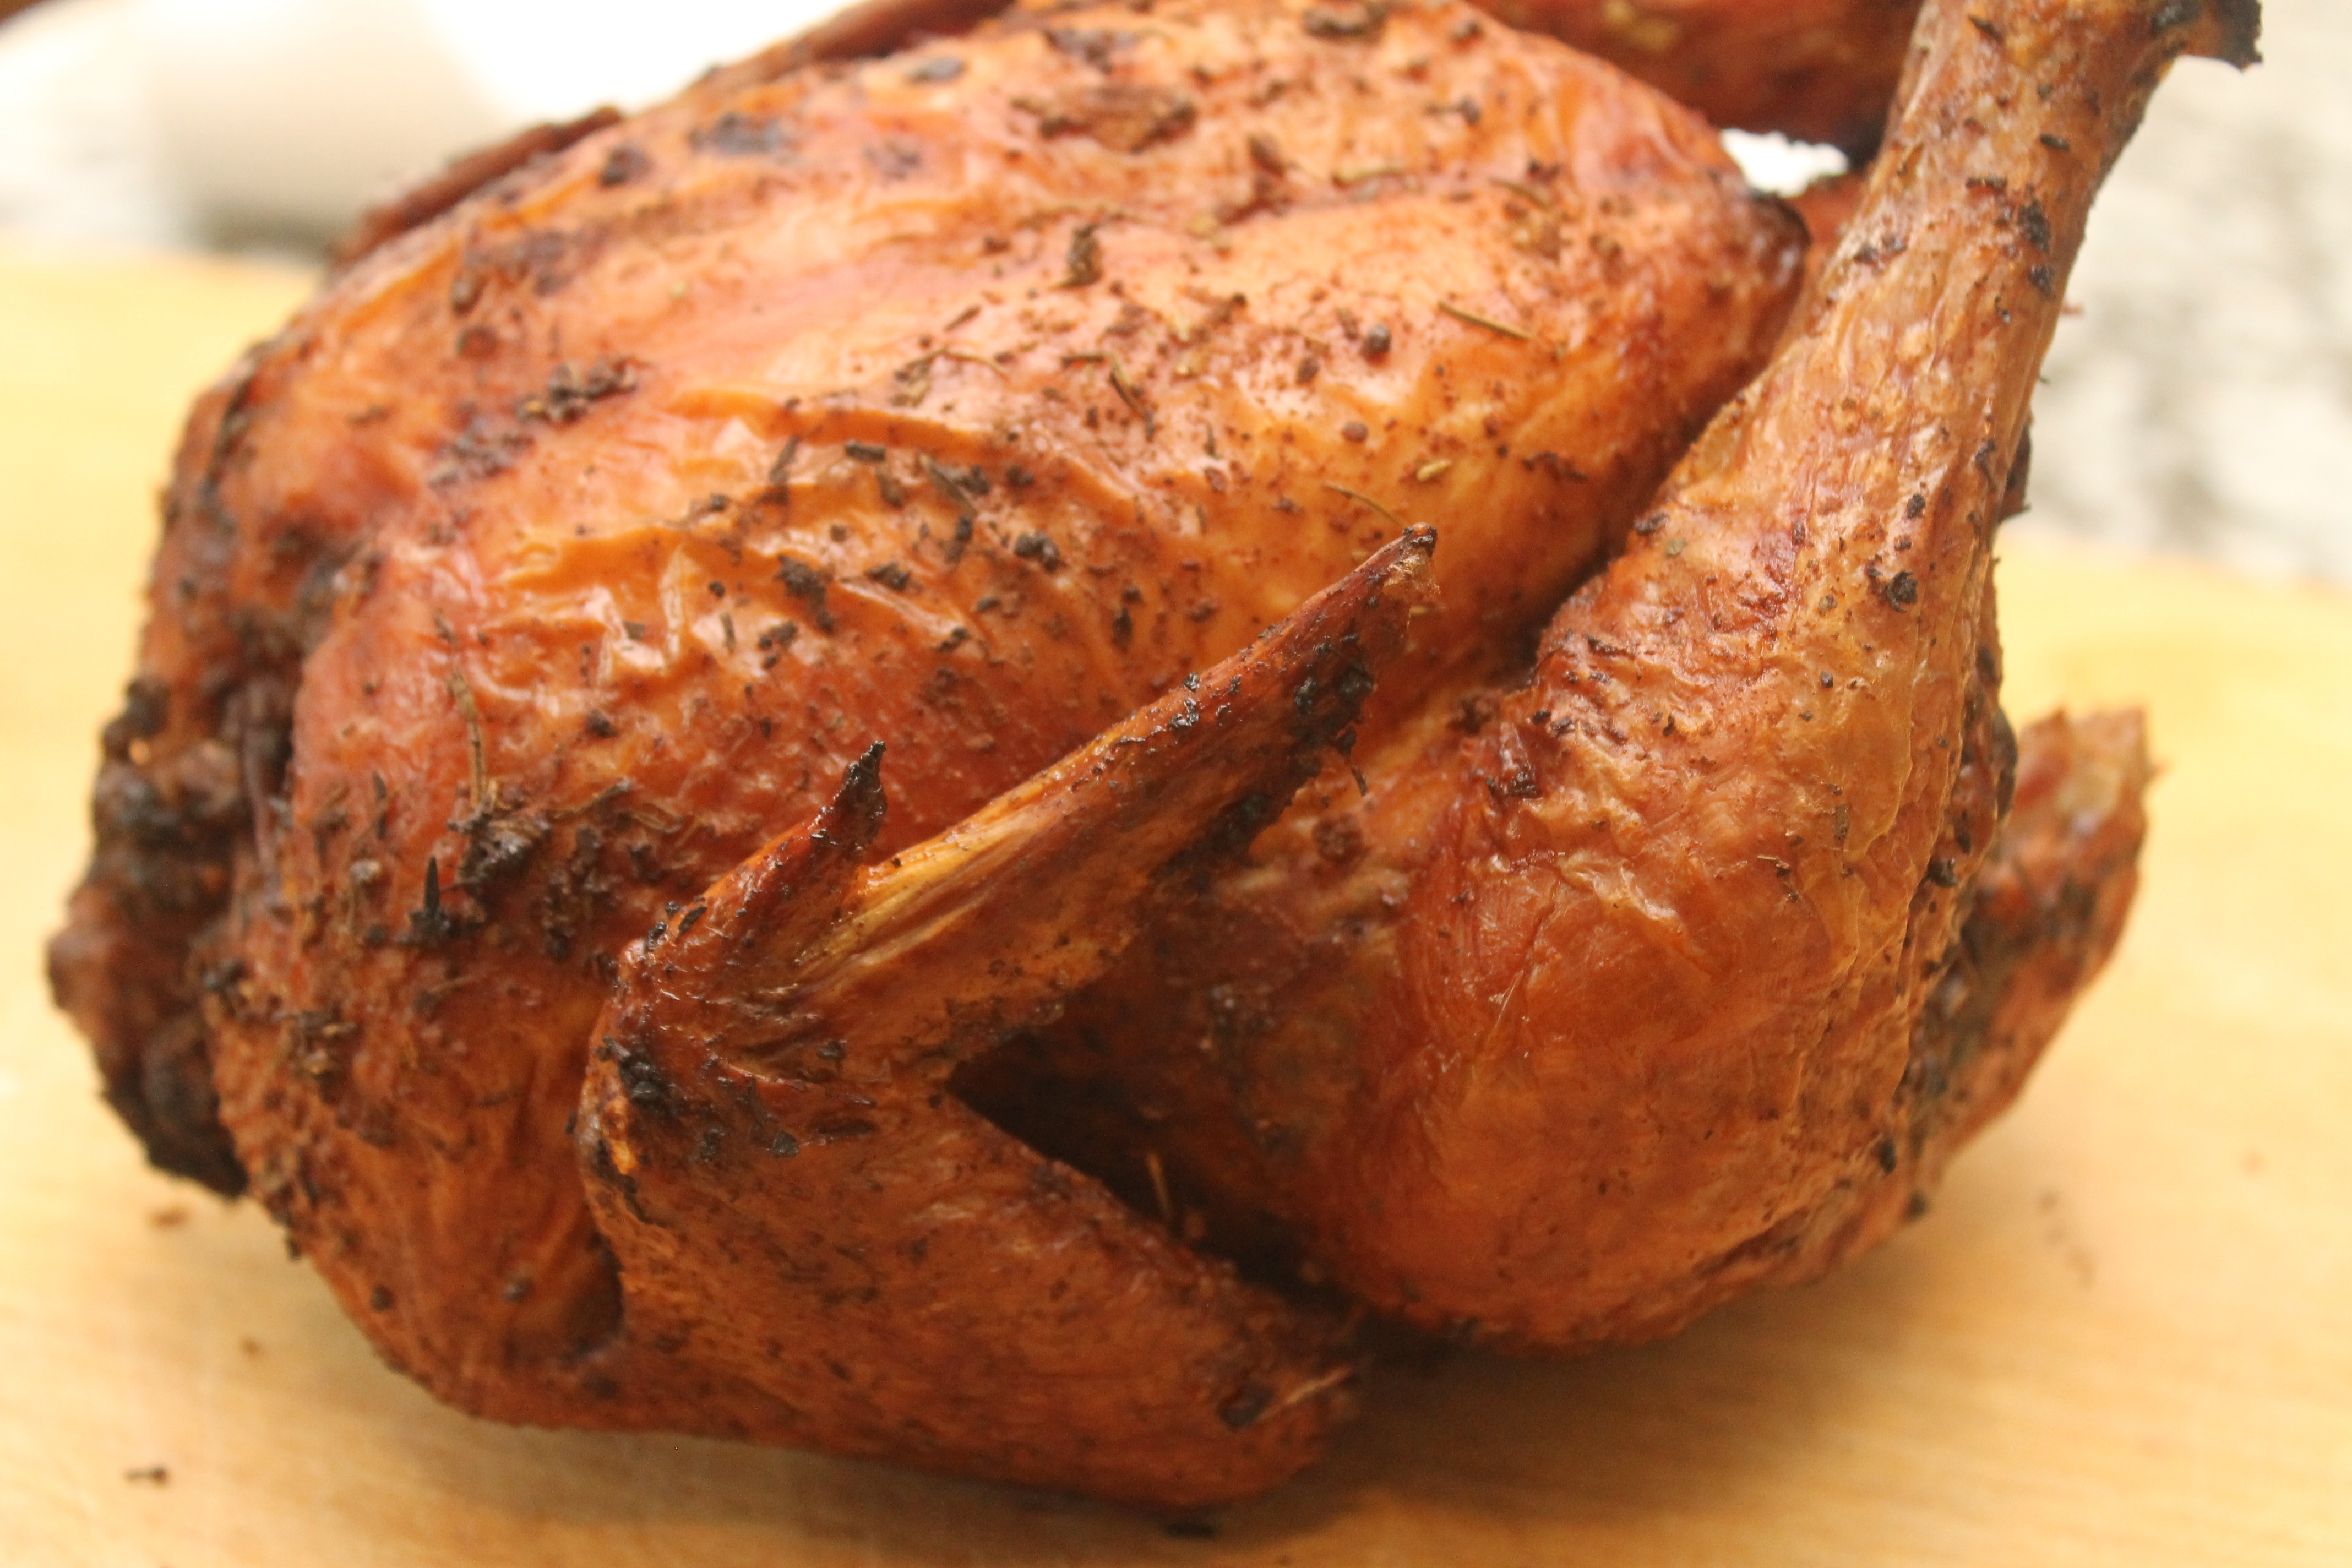
bird, white, restaurant, roast, dish, meal, food, cooking, produce, plate, fresh, bbq, gourmet, healthy, meat, lunch, barbecue, cuisine, delicious, chicken, grill, poultry, cooked, american, vegetables, dinner, hot, spicy, turkey, tasty, skin, roasting, diet, herbs, grilled, rosemary, chicken meat, roasted, whole, roasted chicken, roast goose, fried food, hendl, turducken